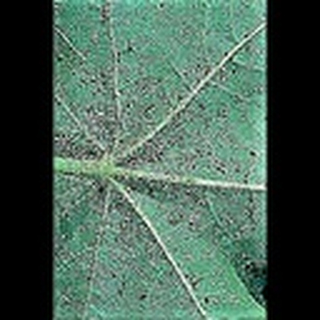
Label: cotton_aphids